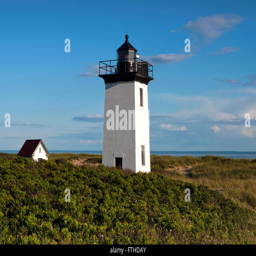
lighthouse is a popular attraction for tourists , located at the end